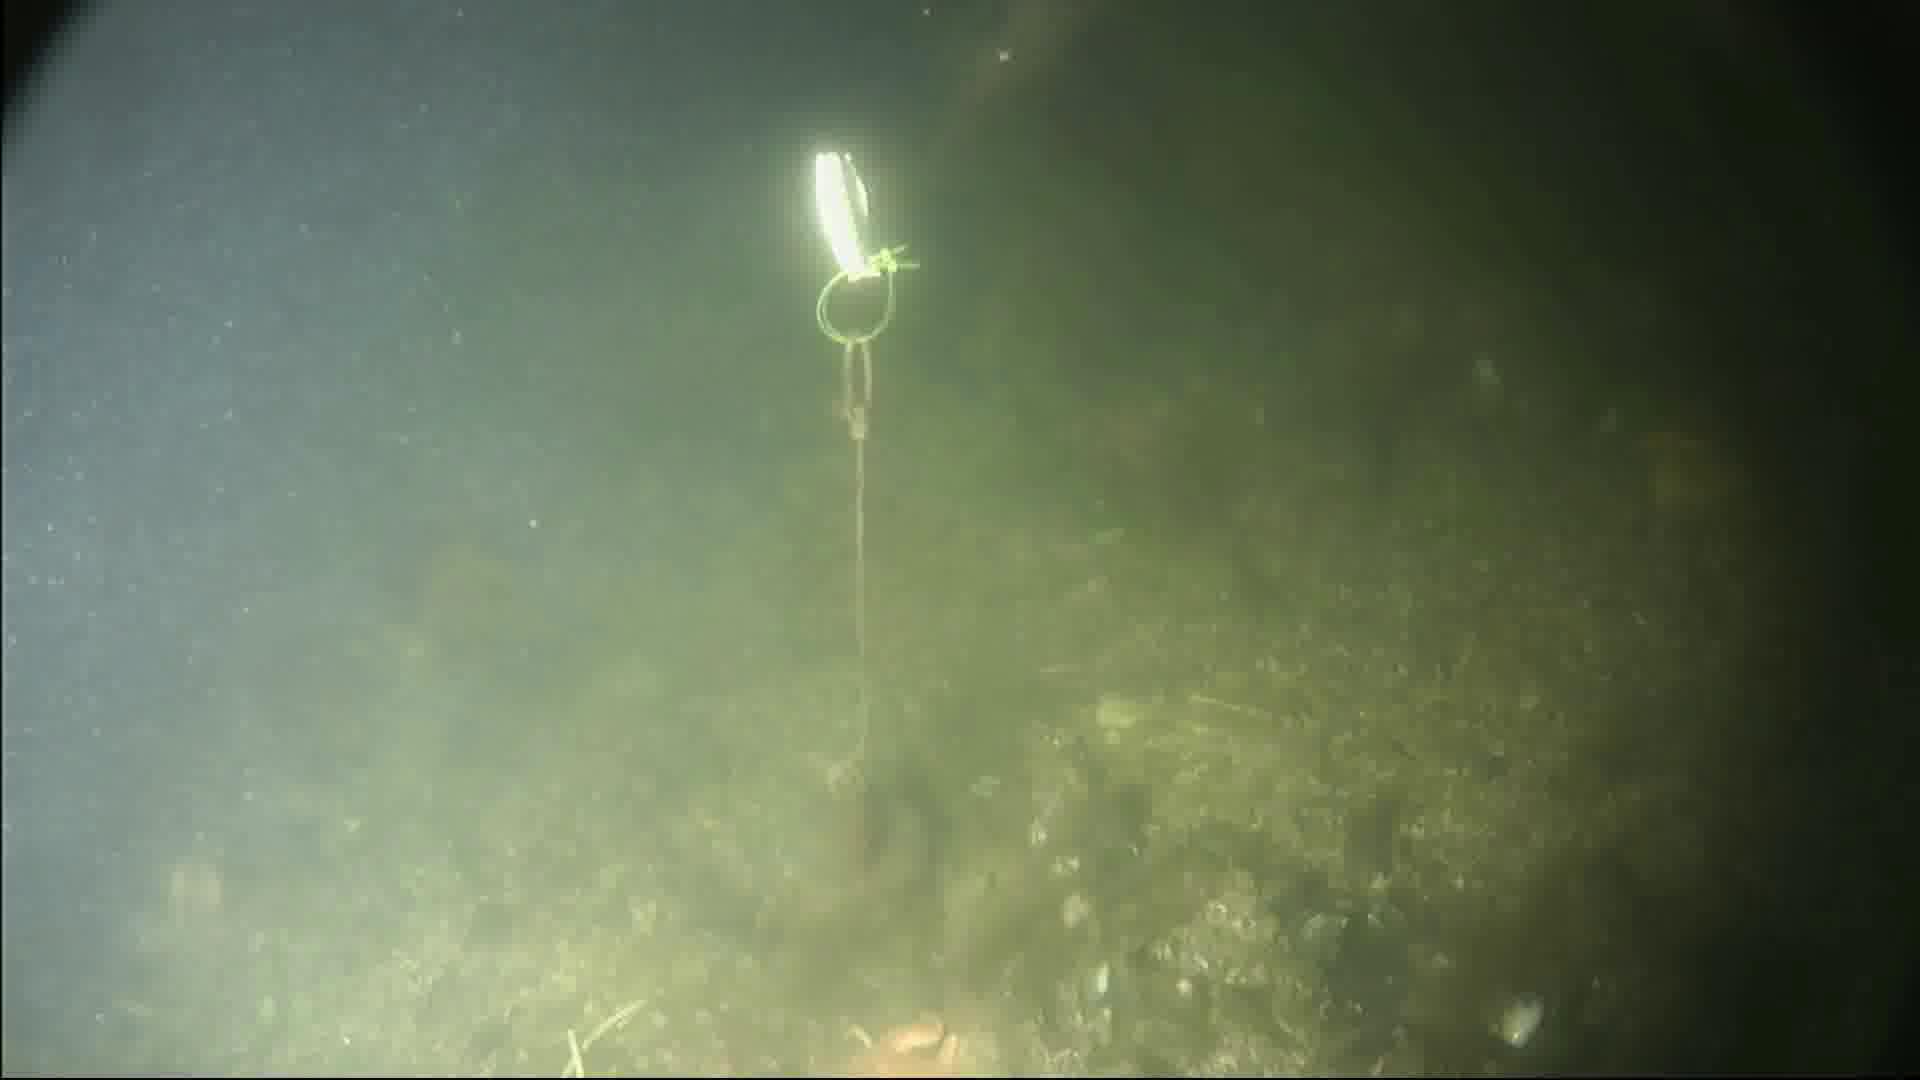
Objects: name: fish
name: crab
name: starfish